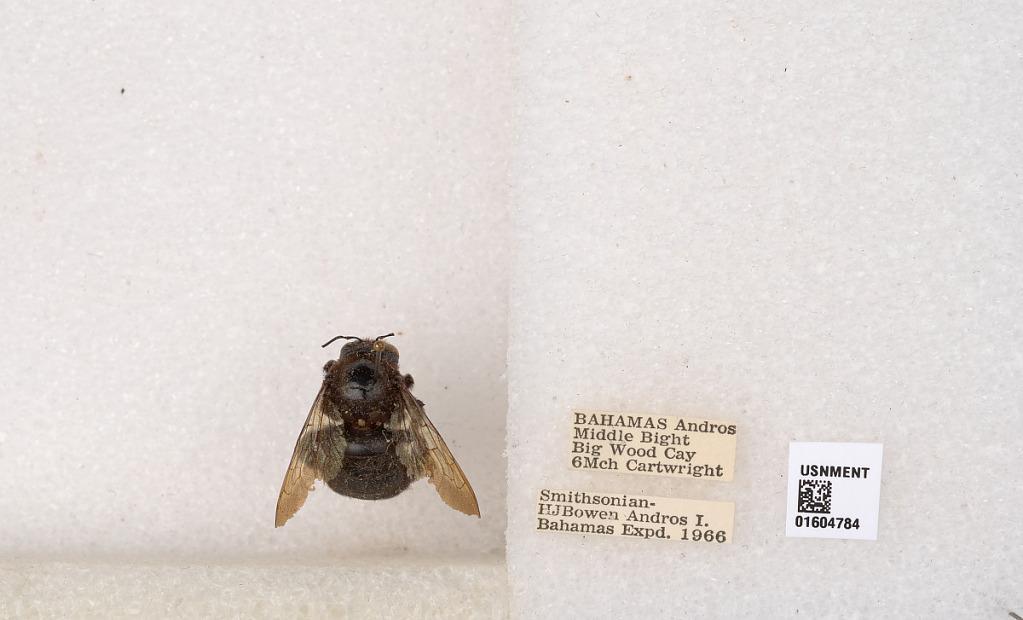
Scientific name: Xylocopa (Neoxylocopa) bahamensis Moure & Hurd
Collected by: Cartwright
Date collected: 1966-3-6
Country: Bahamas
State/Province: Central Andros
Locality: Middle Bight, Big Wood Cay